Tomás Mosciatti

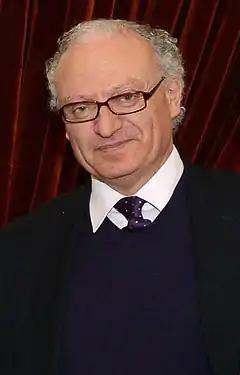
Tomás Mosciatti

Tomás Mosciatti is a Chilean radio host and political commentator of Radio Bío Bío.